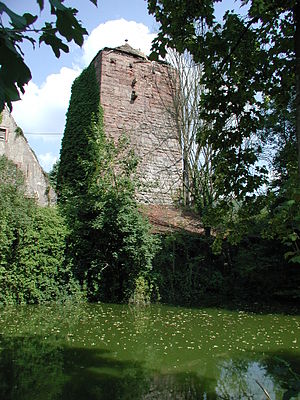
Burgsinn
Bergfried, ved indgangen til borgen
Burgsinn er en købstad i Landkreis Main-Spessart i regierungsbezirk Unterfranken i den tyske delstat Bayern. Den er administrationsby for Verwaltungsgemeinschaft Burgsinn.